List of Filipino Emmy, Grammy, Academy, and Tony Award winners and nominees

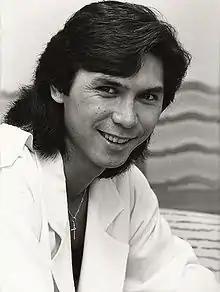
Phillips (pictured in 1987) was nominated the Best Actor in a Musical category.

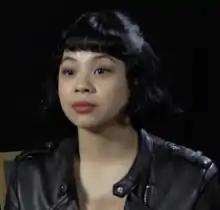
Noblezada (pictured in 2019) was nominated twice for Best Actress in a Musical category.

The Antoinette Perry Award for Excellence in Broadway Theatre, more commonly known as a Tony Award, is one of the four major annual American entertainment awards that recognizes excellence in live Broadway theatre.